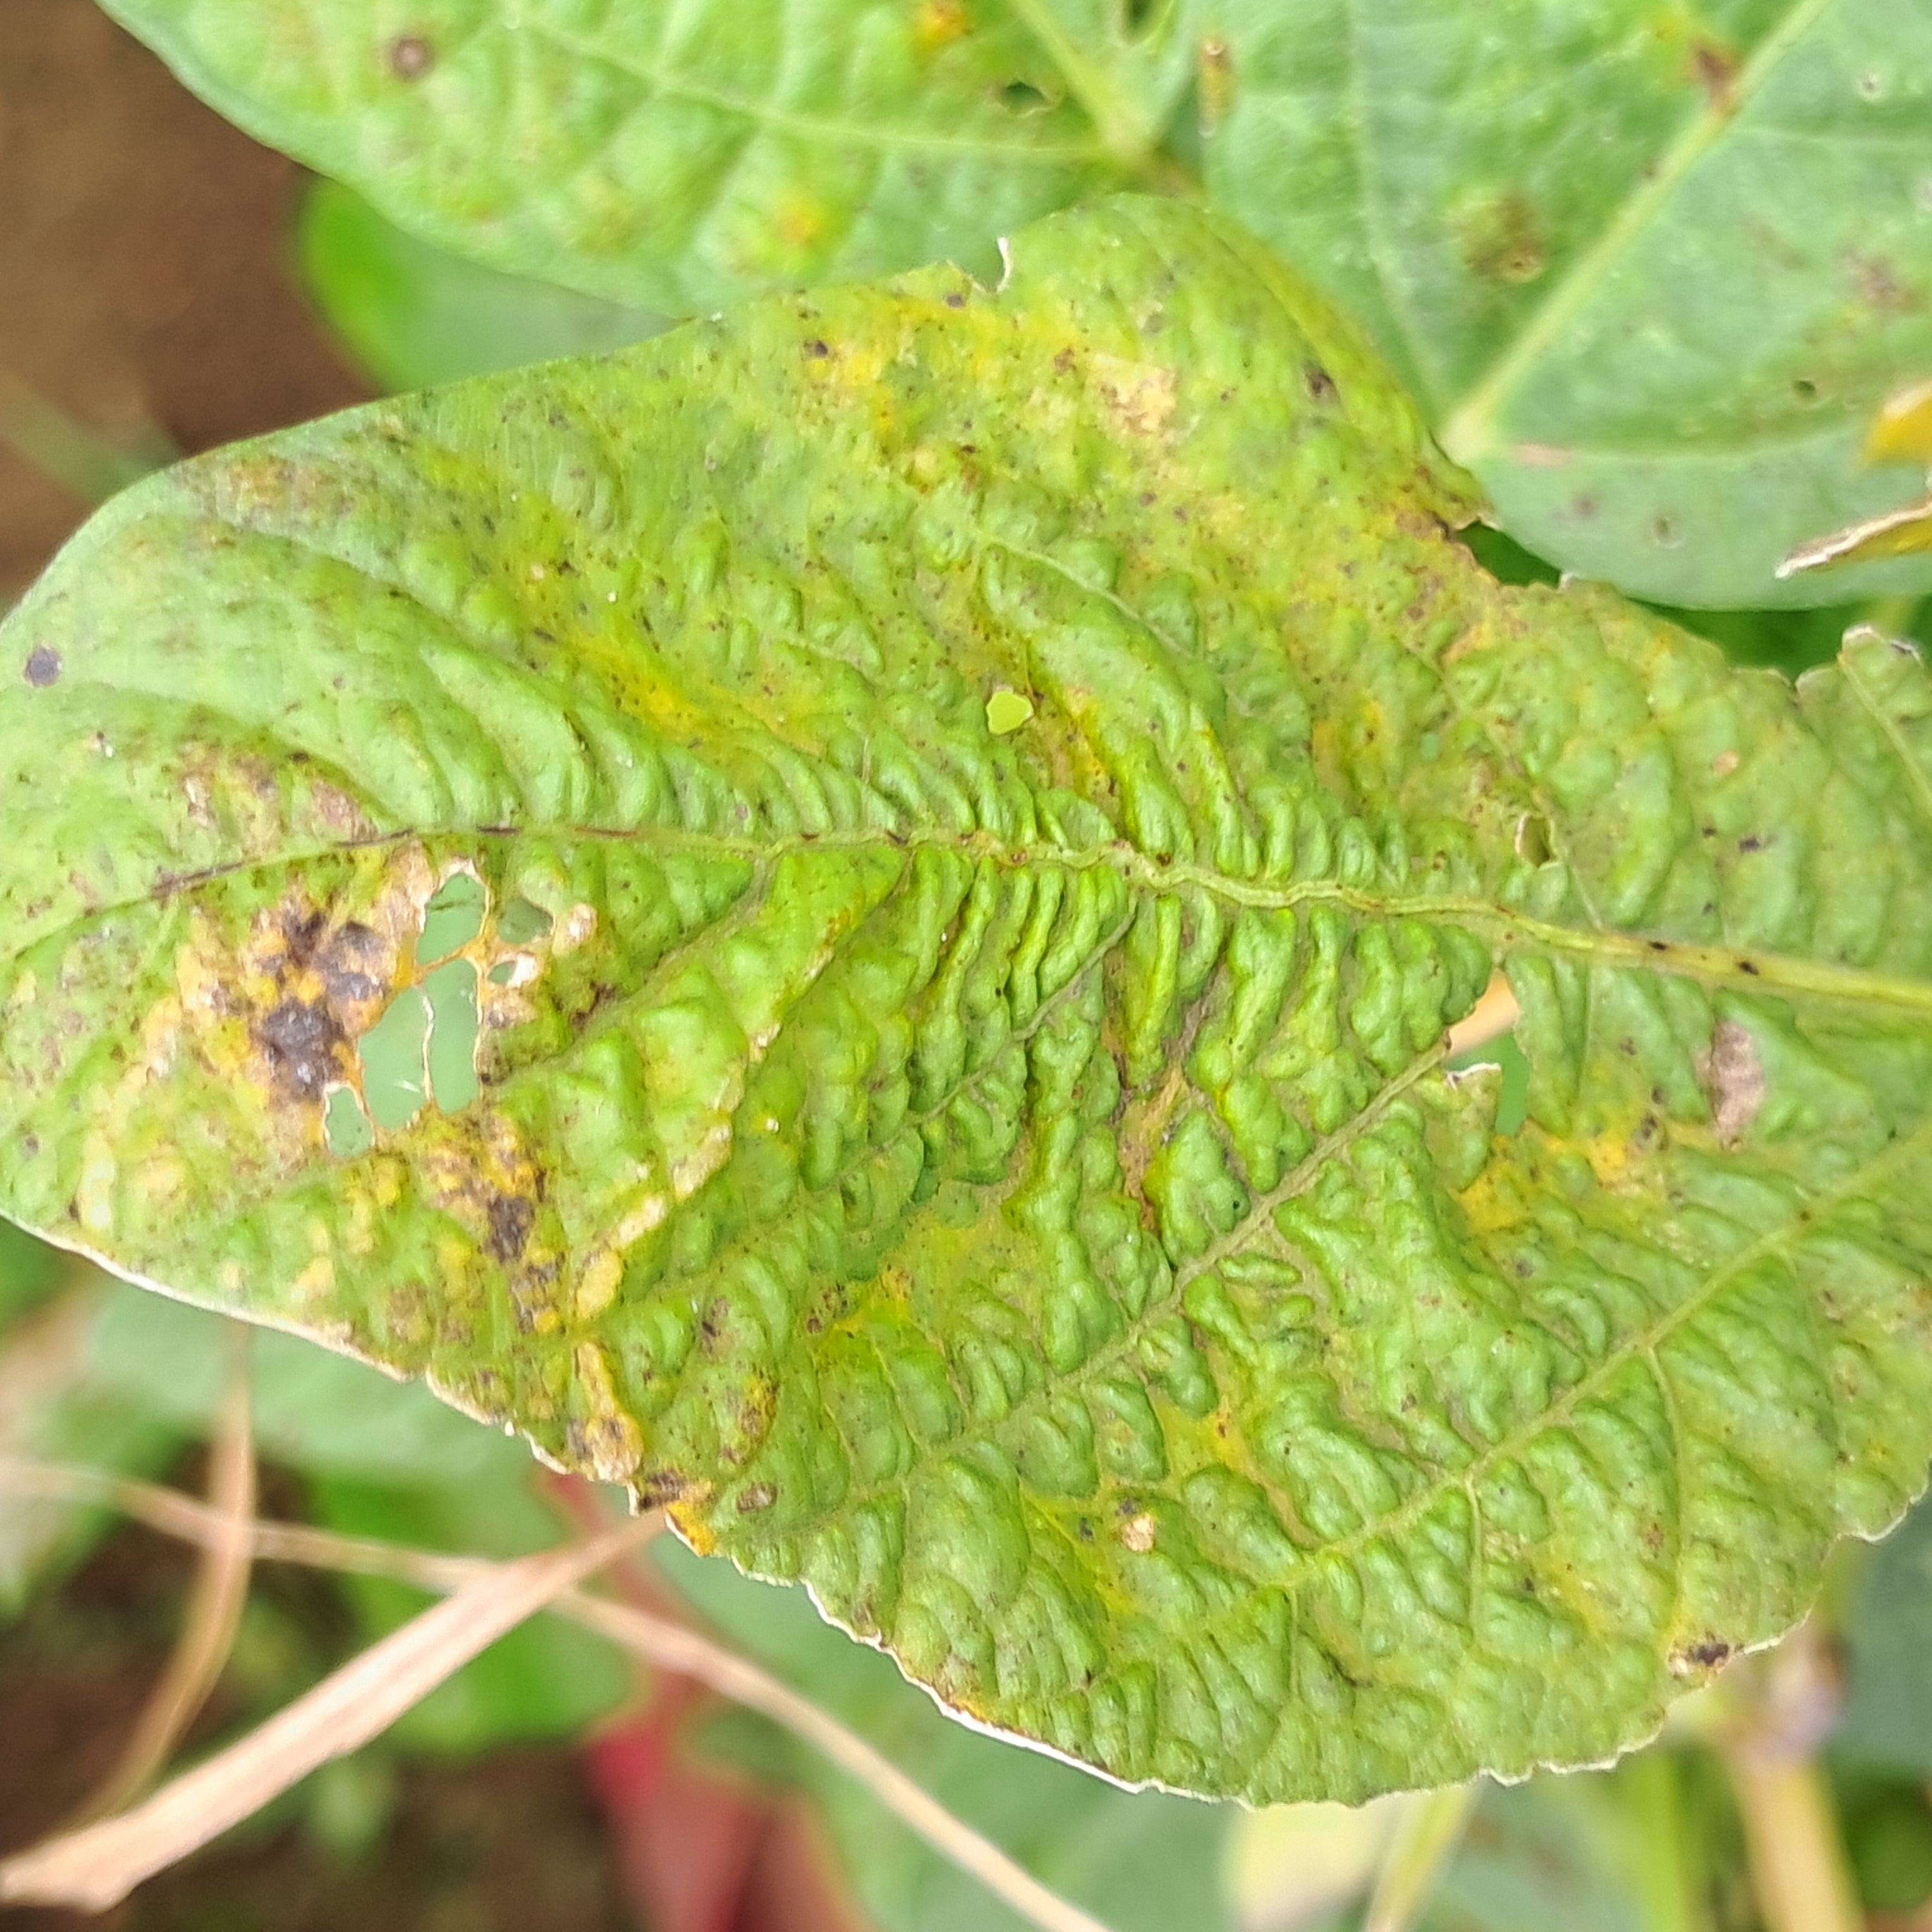
Label: Mosaic